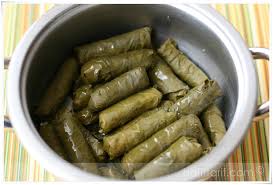
Yemek: yaprak_sarma